Boeing 747-8

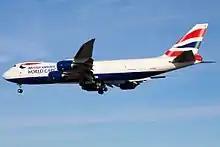
A British Airways World Cargo 747-8F

The 747-8F received its amended type certificate jointly from the Federal Aviation Administration (FAA) and European Aviation Safety Agency (EASA) on August 19, 2011. Freighter deliveries were to begin on September 19, 2011. Then, on September 17, 2011, Cargolux announced that it would not accept the first two 747-8Fs scheduled for delivery on September 19 and 21, 2011, due to "unresolved contractual issues between Boeing and Cargolux" with the aircraft. It entered service in October 2011.